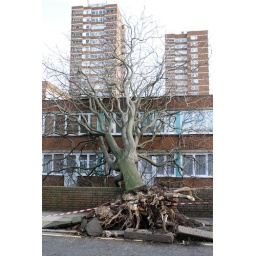
tree blown over in kipling street